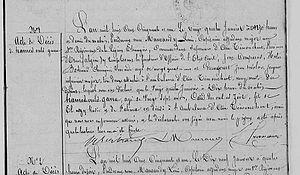
Un des premiers actes de l'état civil d'Aïn Témouchent concernant un musulman. Décès le 24 janvier 1851 de Hamed Ould Gana, caïd des Ouled Zeir.
L'état civil français en Algérie est l'ensemble des registres d'état civil concernant les naissances, mariages et décès des habitants de l'Algérie pendant la période française.